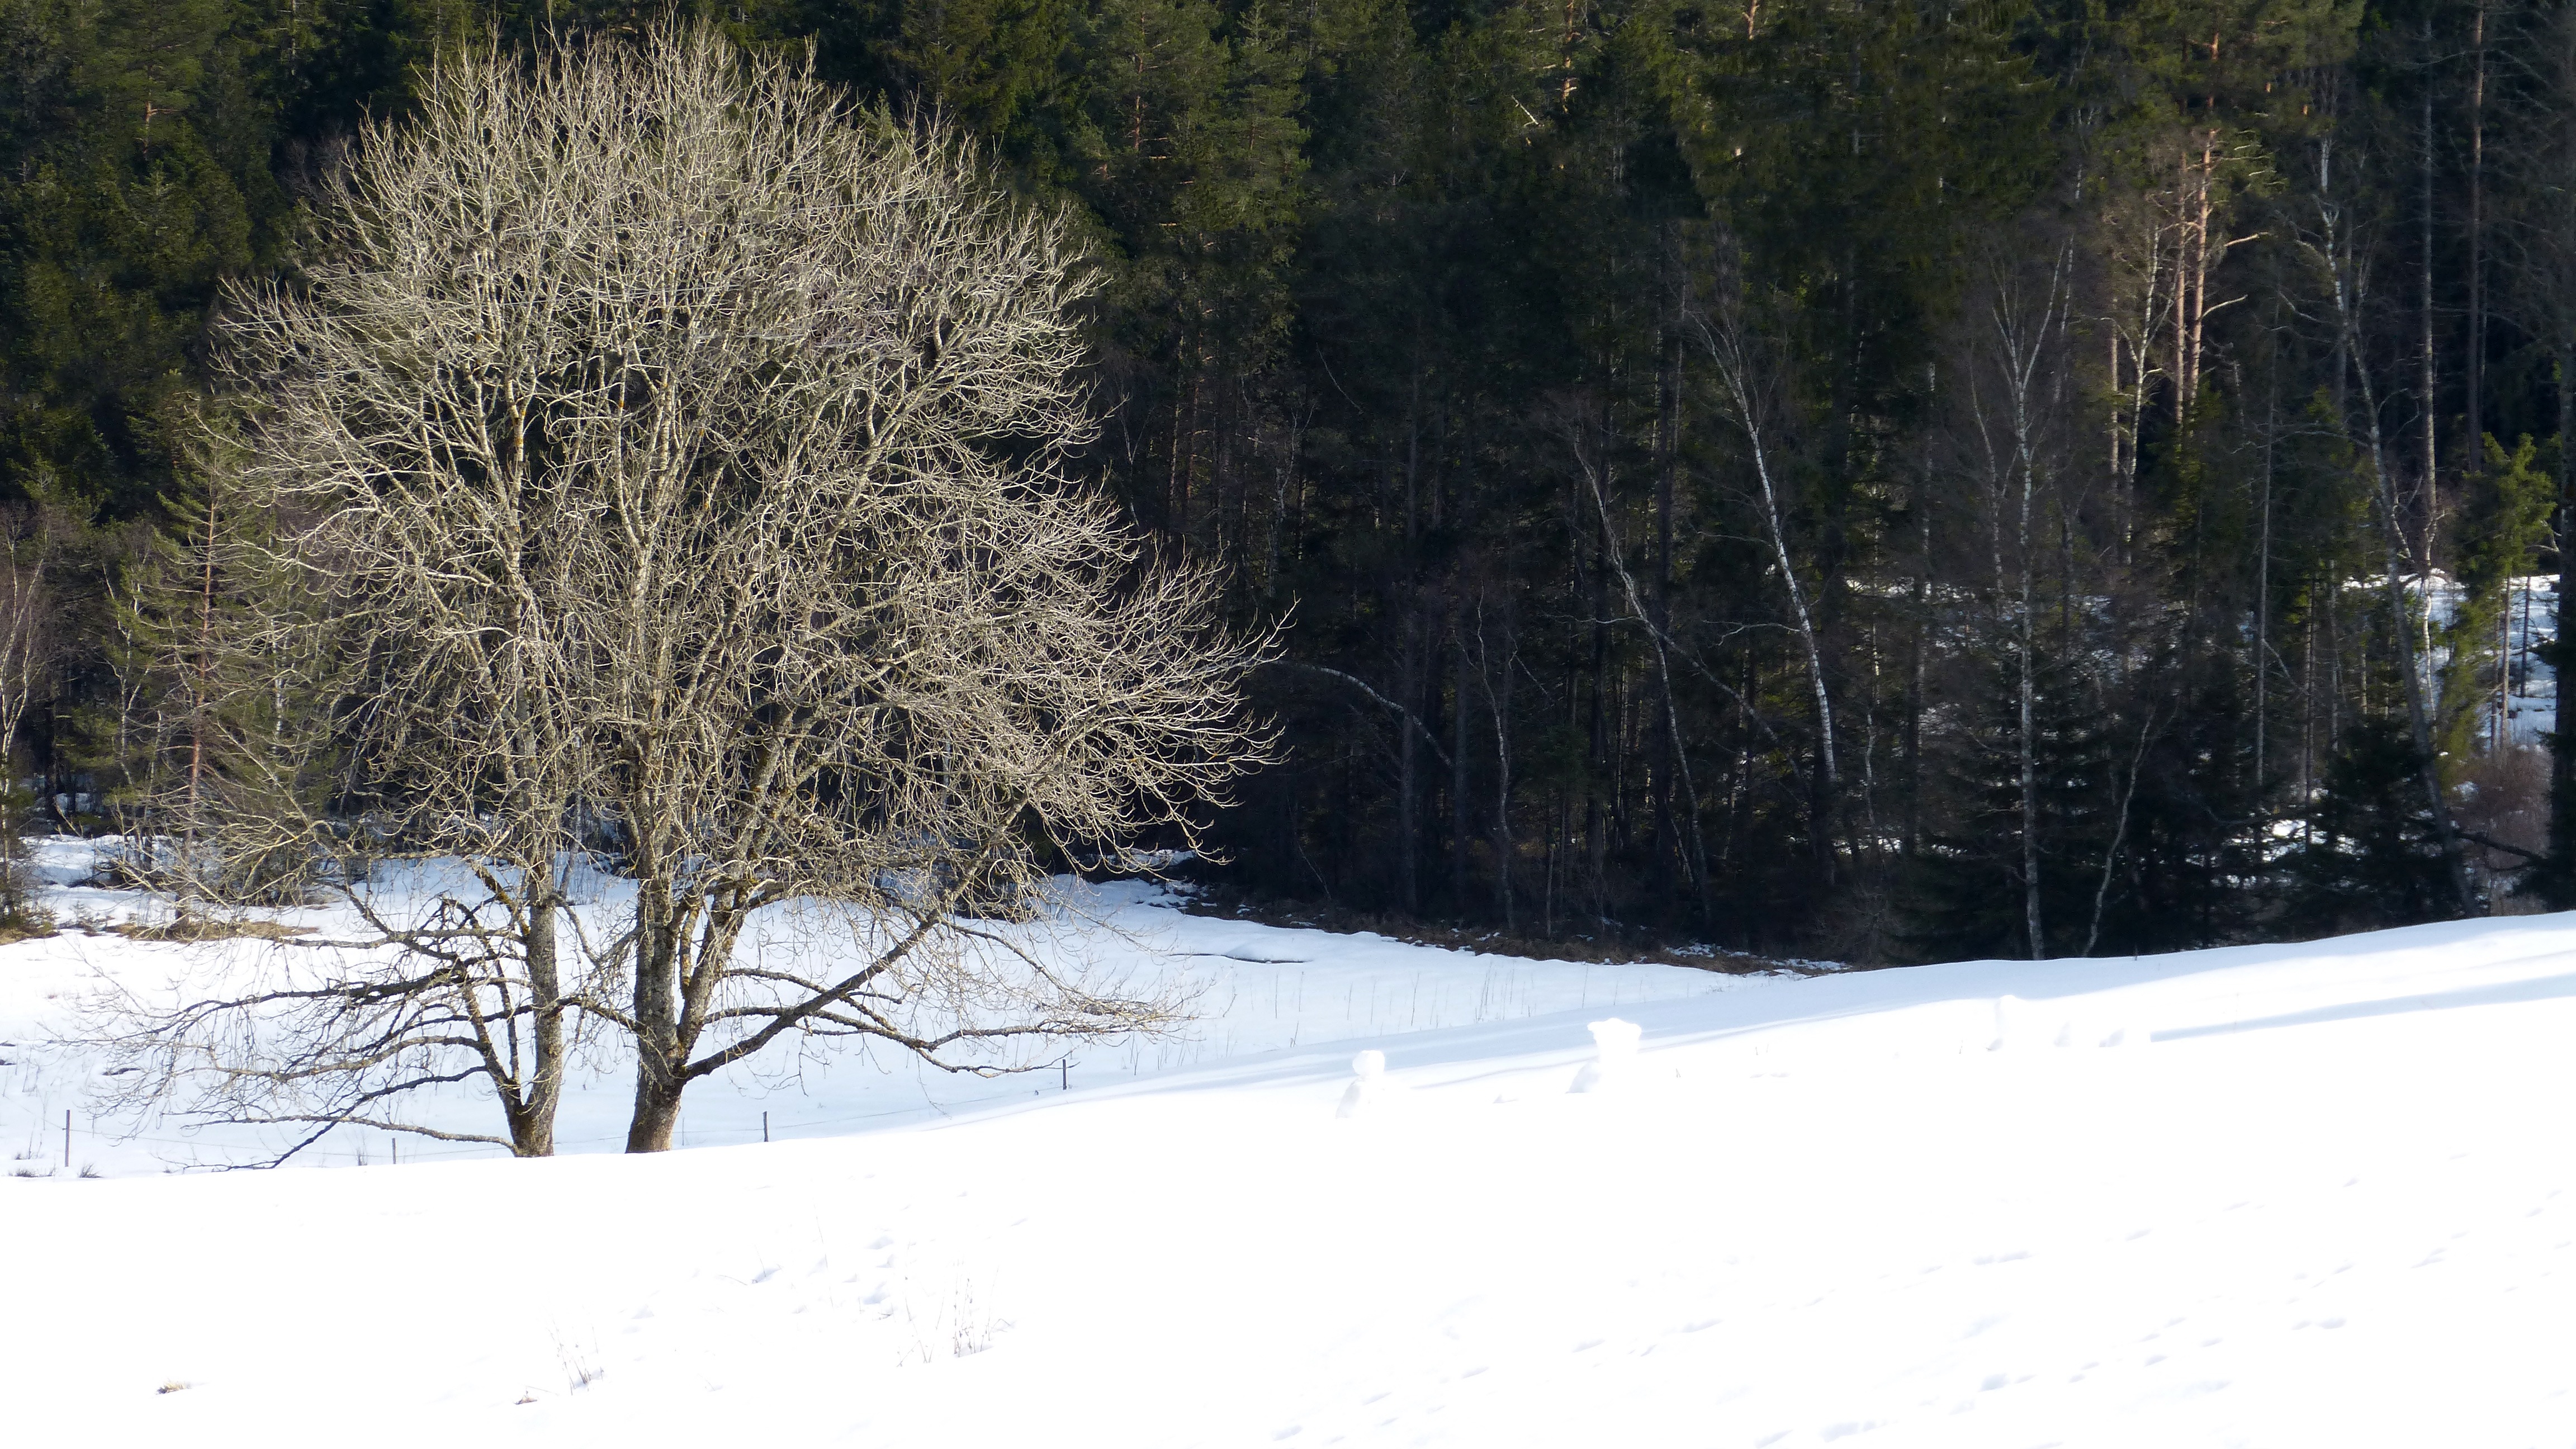
tree, nature, forest, branch, snow, winter, weather, season, freezing, black forest, woody plant